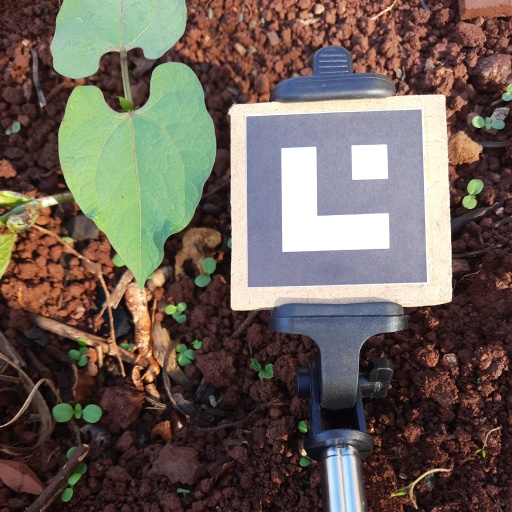
Observations: wavy surface, no eating holes, under sunlight